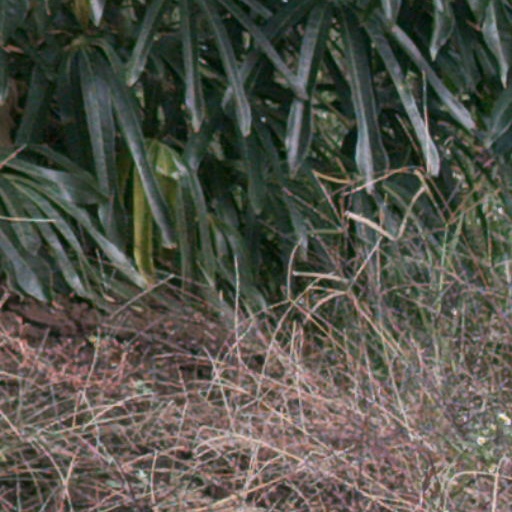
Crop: cassava